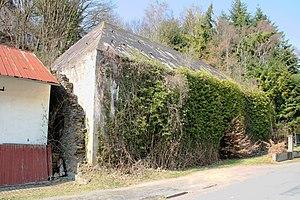
Adlerhorst était un complexe de bunkers militaires allemands de la Seconde Guerre mondiale, situé dans la zone rurale de Langenhain-Ziegenberg, Wiesental Wetterau et Kransberg dans les montagnes du Taunus, dans l'État de Hesse dans l'ouest de l'Allemagne.